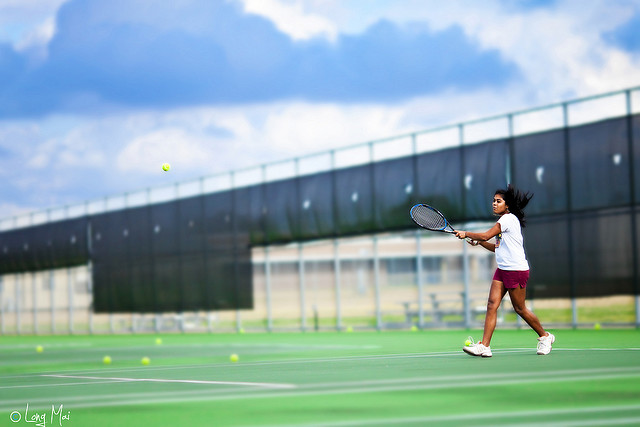
một cô gái đang luyện tập tennis ở ngoài trời